Timofey Mozgov

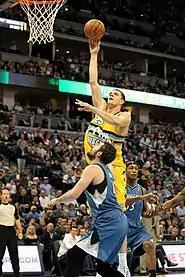
Mozgov in a game as a member of the Denver Nuggets

On 22 February 2011, Mozgov was traded to the Nuggets in a three-way blockbuster deal, which also involved the Minnesota Timberwolves that brought Carmelo Anthony to New York.